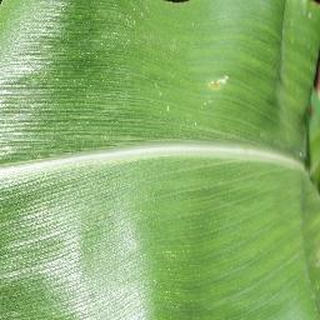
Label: healthy_corn